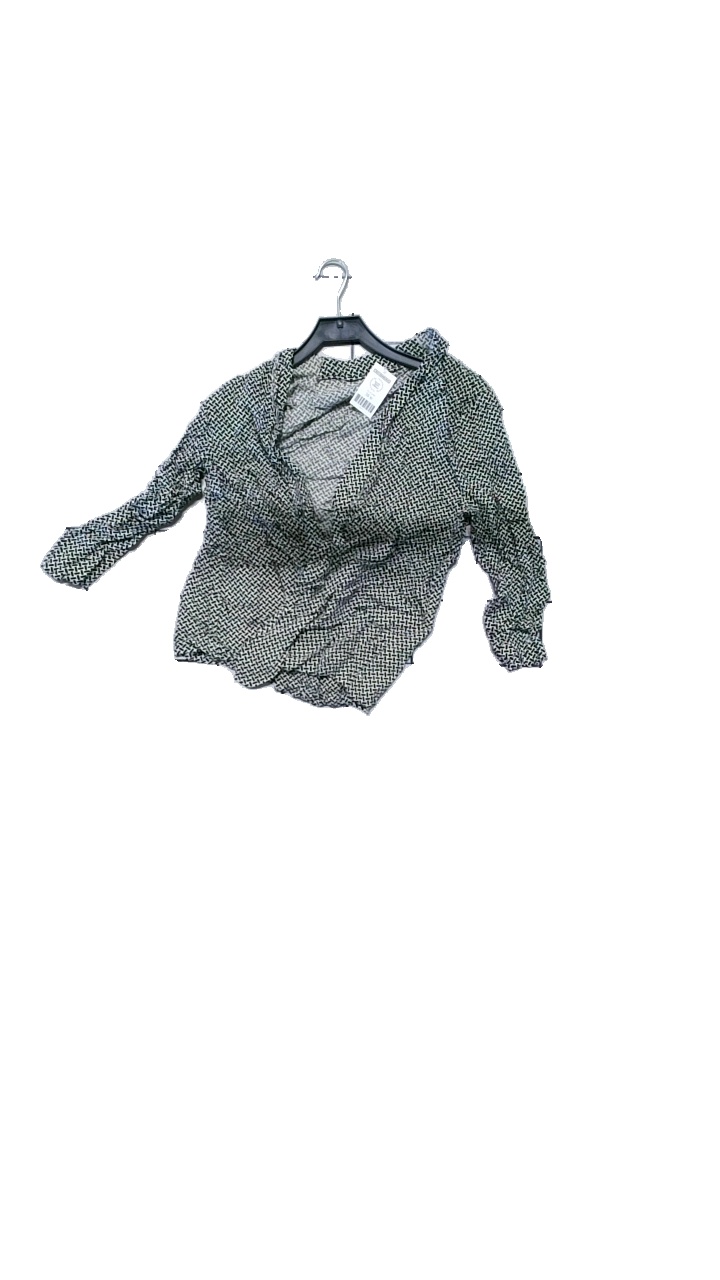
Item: Blouse (Ladies)
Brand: Gina Tricot
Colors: White, Black
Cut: Regular, Loose
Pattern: Geometric print
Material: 100% viscose
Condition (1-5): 4
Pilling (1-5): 4
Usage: Reuse
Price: <50